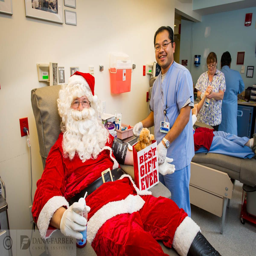
despite his busy schedule this # holiday season , film character took some time to # donate blood .